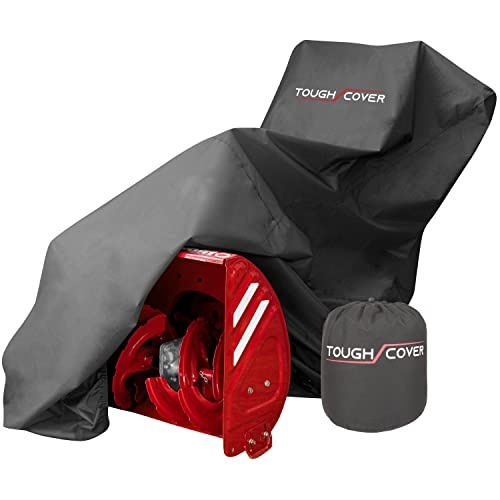
Tough Cover Snow Blower Cover - Basic Edition, Certified Waterproof, Heavy Duty 210D Marine Grade Fabric, Universal Fit, Outdoor Protection, Snowblower Cover Universal (Black)
Brand: Tough Cover
Brand: Tough Cover Color: Basic Edition - Black Features: Heavy-Duty: This snow machine cover features 210D marine-grade tear-proof fabric, double-stitched seams, and a tightening enclosure mechanism. Our cover is twice the weight of the competitors - a true stamp of Tough Cover's heavy-duty quality Absolute Protection: Our high-quality snow blower cover with water-resistant interior coating delivers absolute protection and covers against rain, snow, UV, dust, debris, and pollen. The ideal addition to your snow blower accessories Universal Fit: Fits most types, models, and makes of two-stage snow throwers including Snow Joe, Honda, Craftsman, Ariens, Cub Cadet, Husqvarna, Toro, and more. Dimensions: 70" L (diagonal) x 54" W (side) x 30" W (front) x 19" H Easy to Use and Easy to Store: The Tough Cover Premium Snow-Thrower Cover provides effective coverage of the entire surface of your snow-thrower and comes with a bonus practical storage bag for your convenience 100% Satisfaction Guarantee: It's not just your dual-stage snow blower that's covered. We proudly stand behind all of our Tough Cover products. Your purchase is protected with an unconditional Tough Cover 18-month warranty Binding: Tools & Home Improvement model number: Blower Cover - Basic Edition Part Number: Blower Cover - Basic Edition EAN: 0810092254706 Package Dimensions: 12.9 x 9.8 x 3.7 inches
Category: Home & Garden > Lawn & Garden > Outdoor Power Equipment Accessories > Snow Blower Accessories > Snow Blower Covers